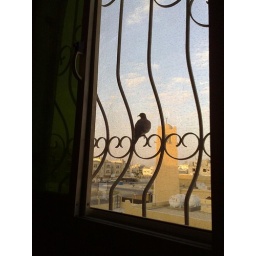
Saw i bird in my window